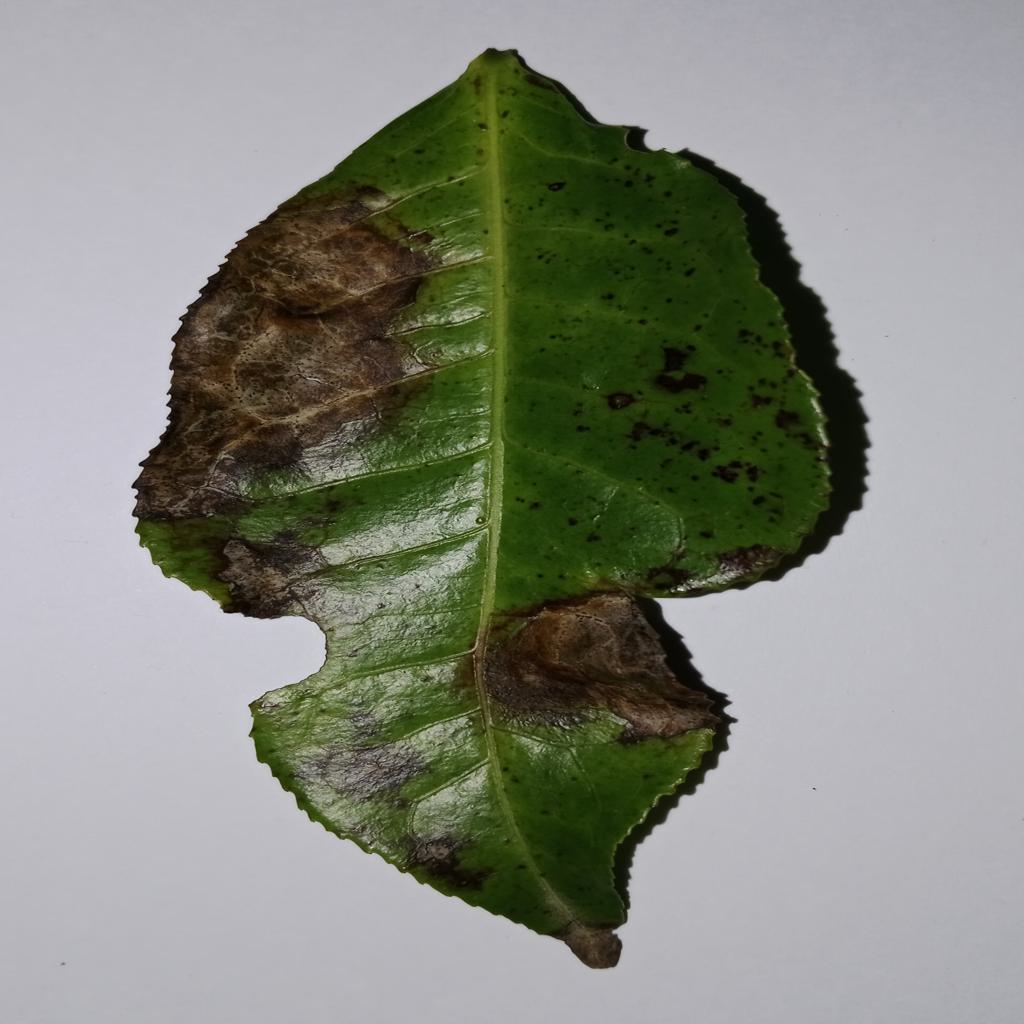
Label: Tea red leaf spot